Question: Please indicate a possible affordance area of the motorcycle that can be used for sitting on
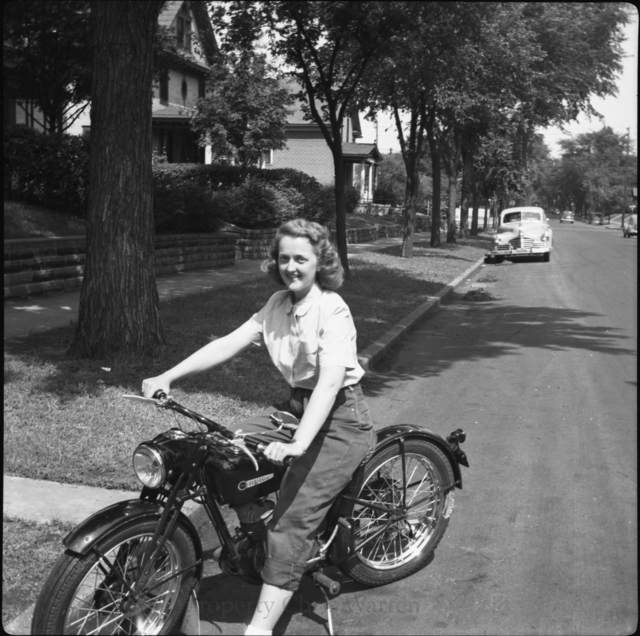
Answer: [238.5, 382.5, 392.5, 486.5]